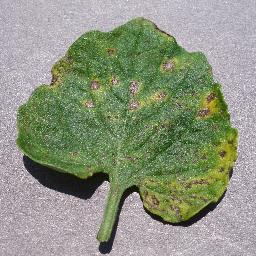
Label: Tomato___Septoria_leaf_spot